Rose Wilder Lane

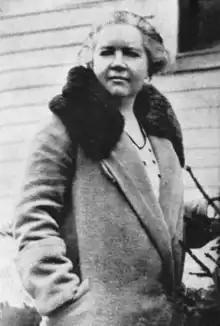
Rose Wilder Lane 1933

The collaboration between the two is believed by literary historians to have benefited Lane's career as much as her mother's. Lane's most popular short stories and her two most commercially successful novels were written at this time and were fueled by material which was taken directly from Wilder's recollections of Ingalls-Wilder family folklore. "Let the Hurricane Roar" (later titled "Young Pioneers") and "Free Land" both addressed the difficulties of homesteading in the Dakotas in the late 19th century and how the so-called "free land" in fact cost homesteaders their life savings. "The Saturday Evening Post" paid Lane top fees to serialize both novels, which were later adapted for popular radio performances. Both books represented Lane's creative and literary peak. The "Saturday Evening Post" paid her $30,000 in 1938 to serialize her best-selling novel "Free Land" ($ by today's standards). "Let the Hurricane Roar" saw an increasing and steady sale, augmented by its adaptation into popular radio dramatization that starred Helen Hayes.